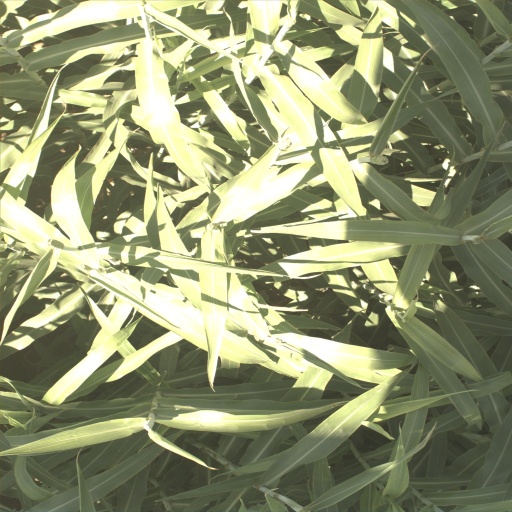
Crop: sorghum